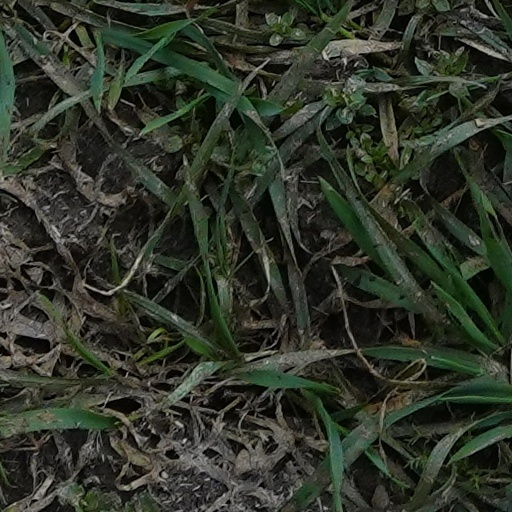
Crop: wheat